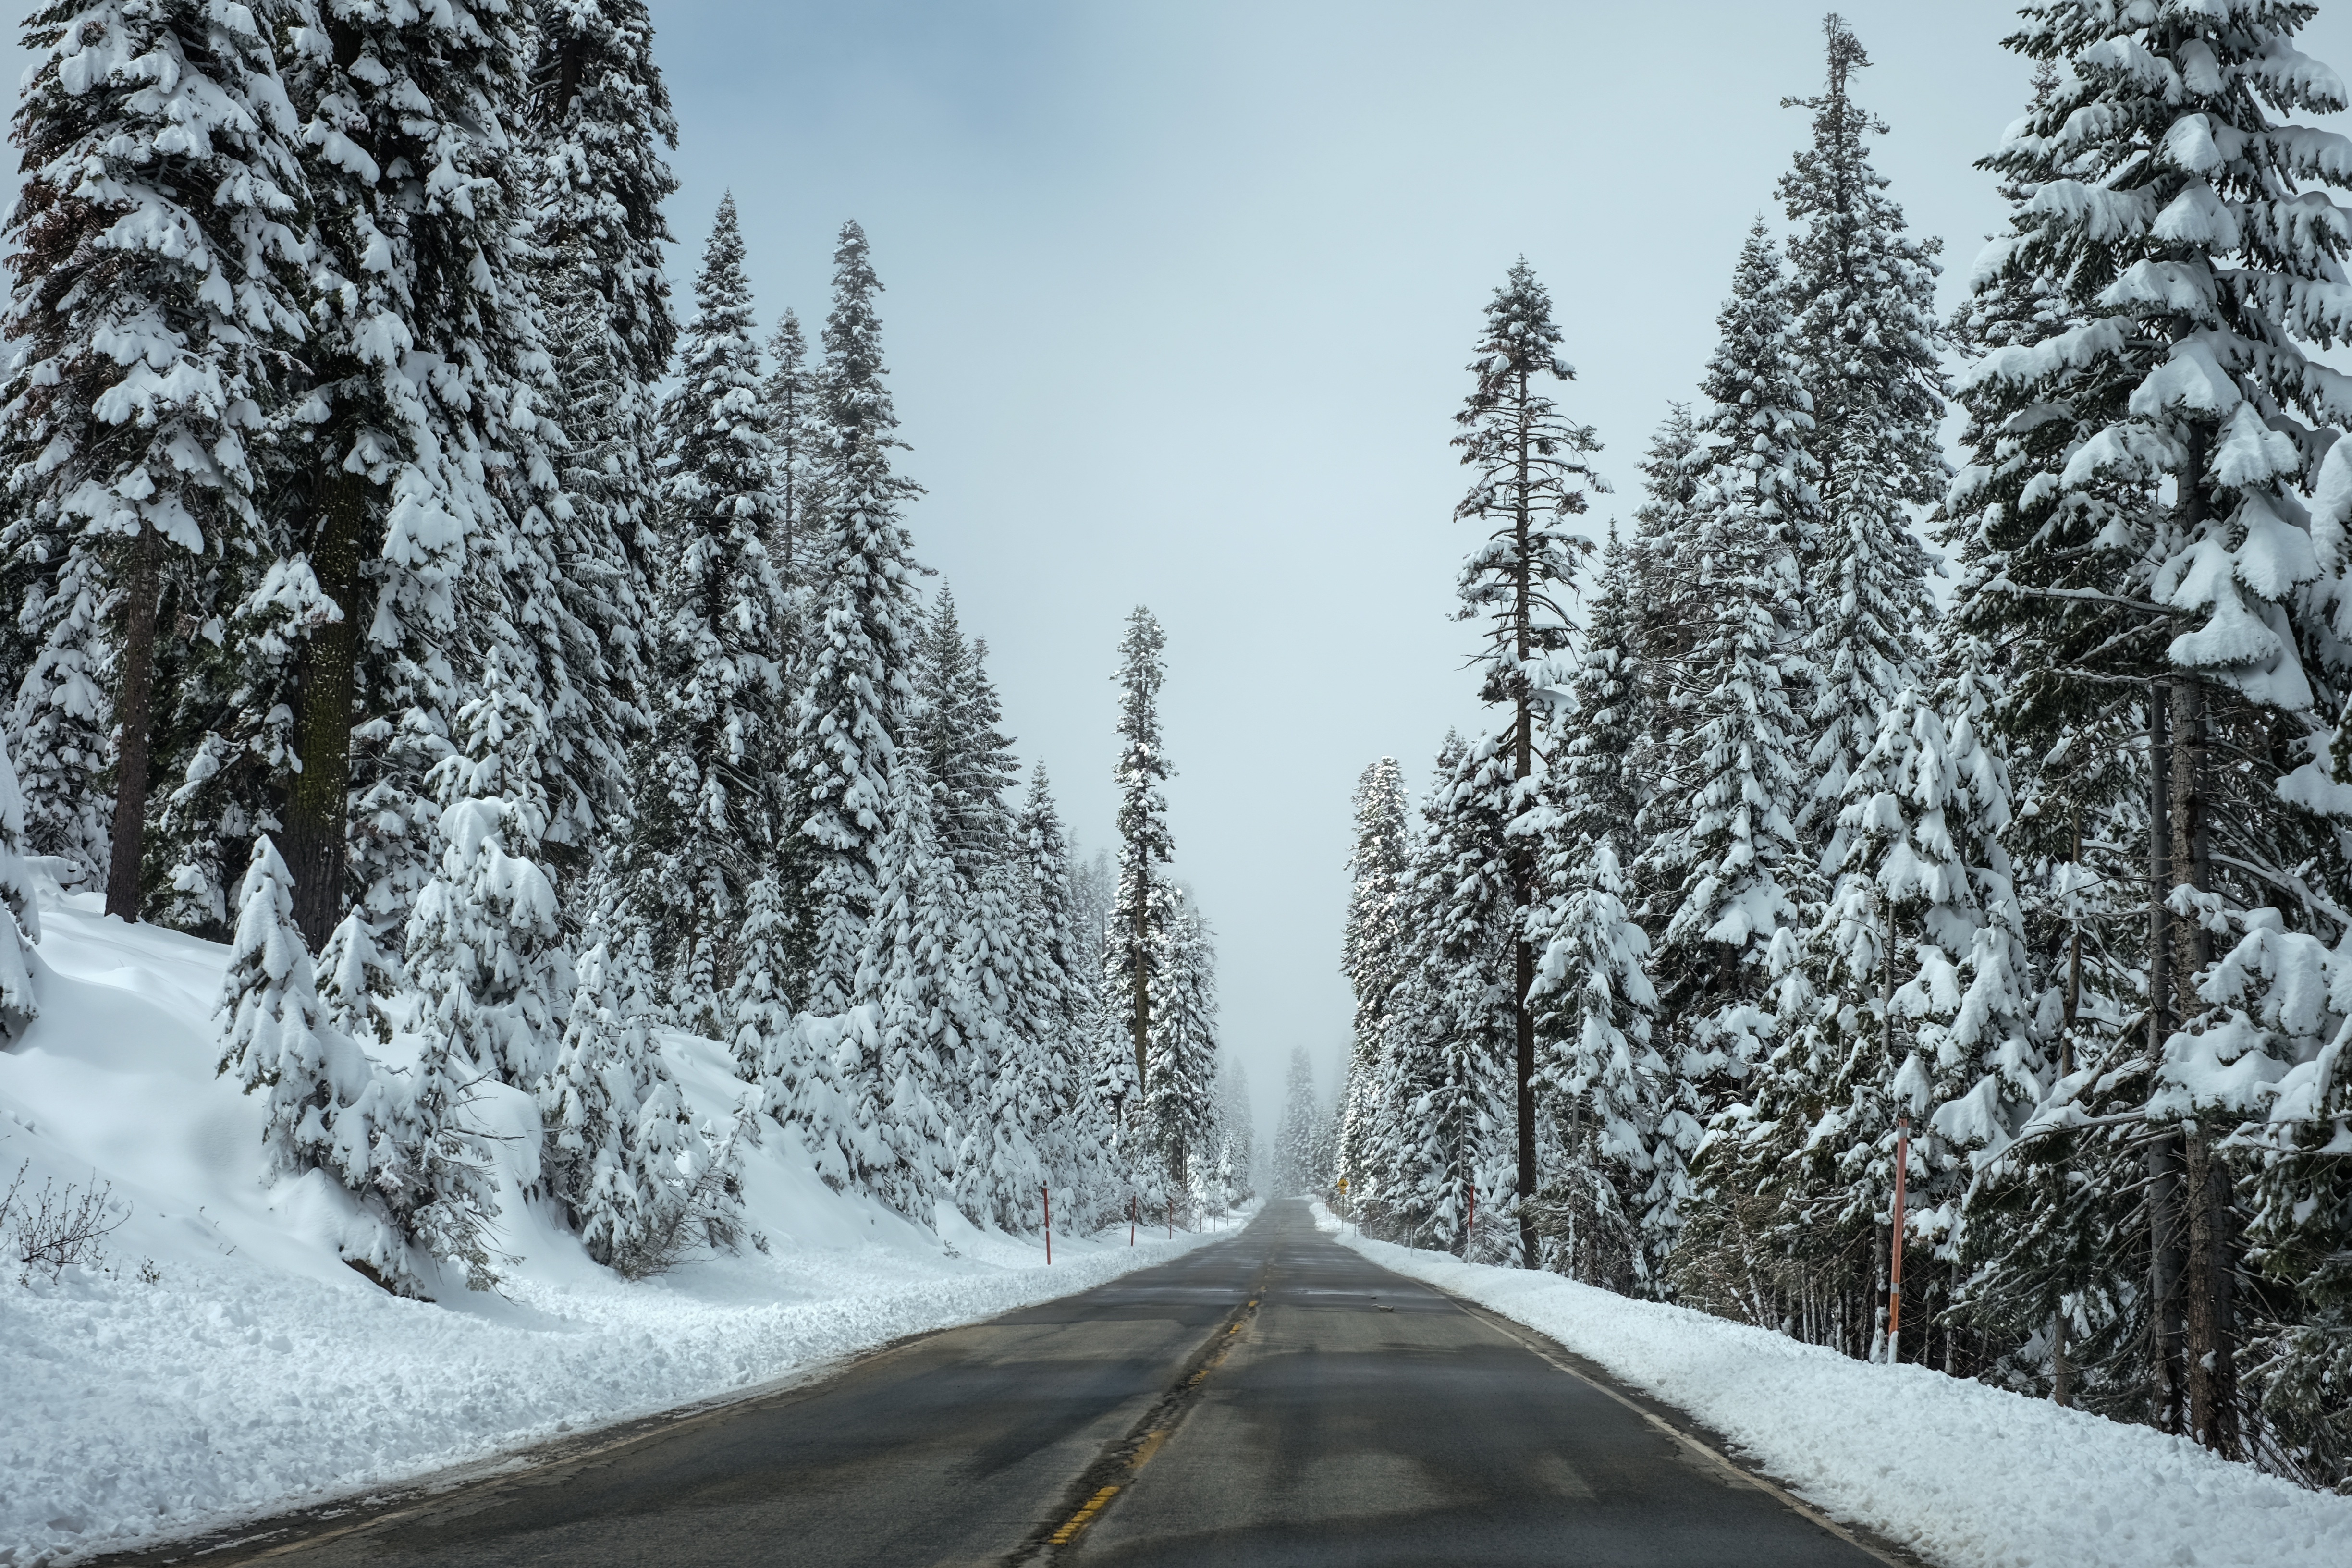
landscape, tree, forest, mountain, snow, cold, winter, road, street, frost, mountain range, asphalt, travel, remote, weather, endless, infinity, frozen, empty, freedom, trip, season, straight, trees, way, freezing, vanishing point, geological phenomenon